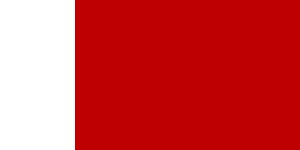
General Maritime Treaty
Dubais flag
General Maritime Treaty var en traktat, indgået i 1820 mellem Storbritannien og en række arabiske stammer ved den Persiske Bugt i det område, som indtil da havde haft navnet Piratkysten. Traktaten havde til formål at begrænse sørøveri. Efter indgåelsen af traktaten fik området navnet Traktatkysten.